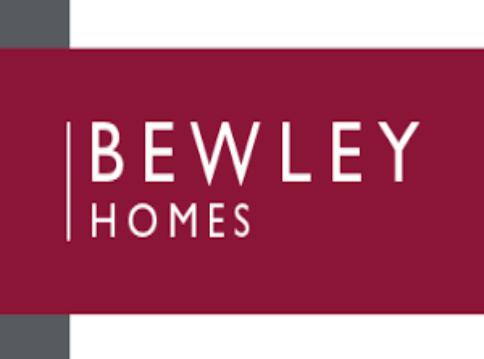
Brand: Bewley's
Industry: Food